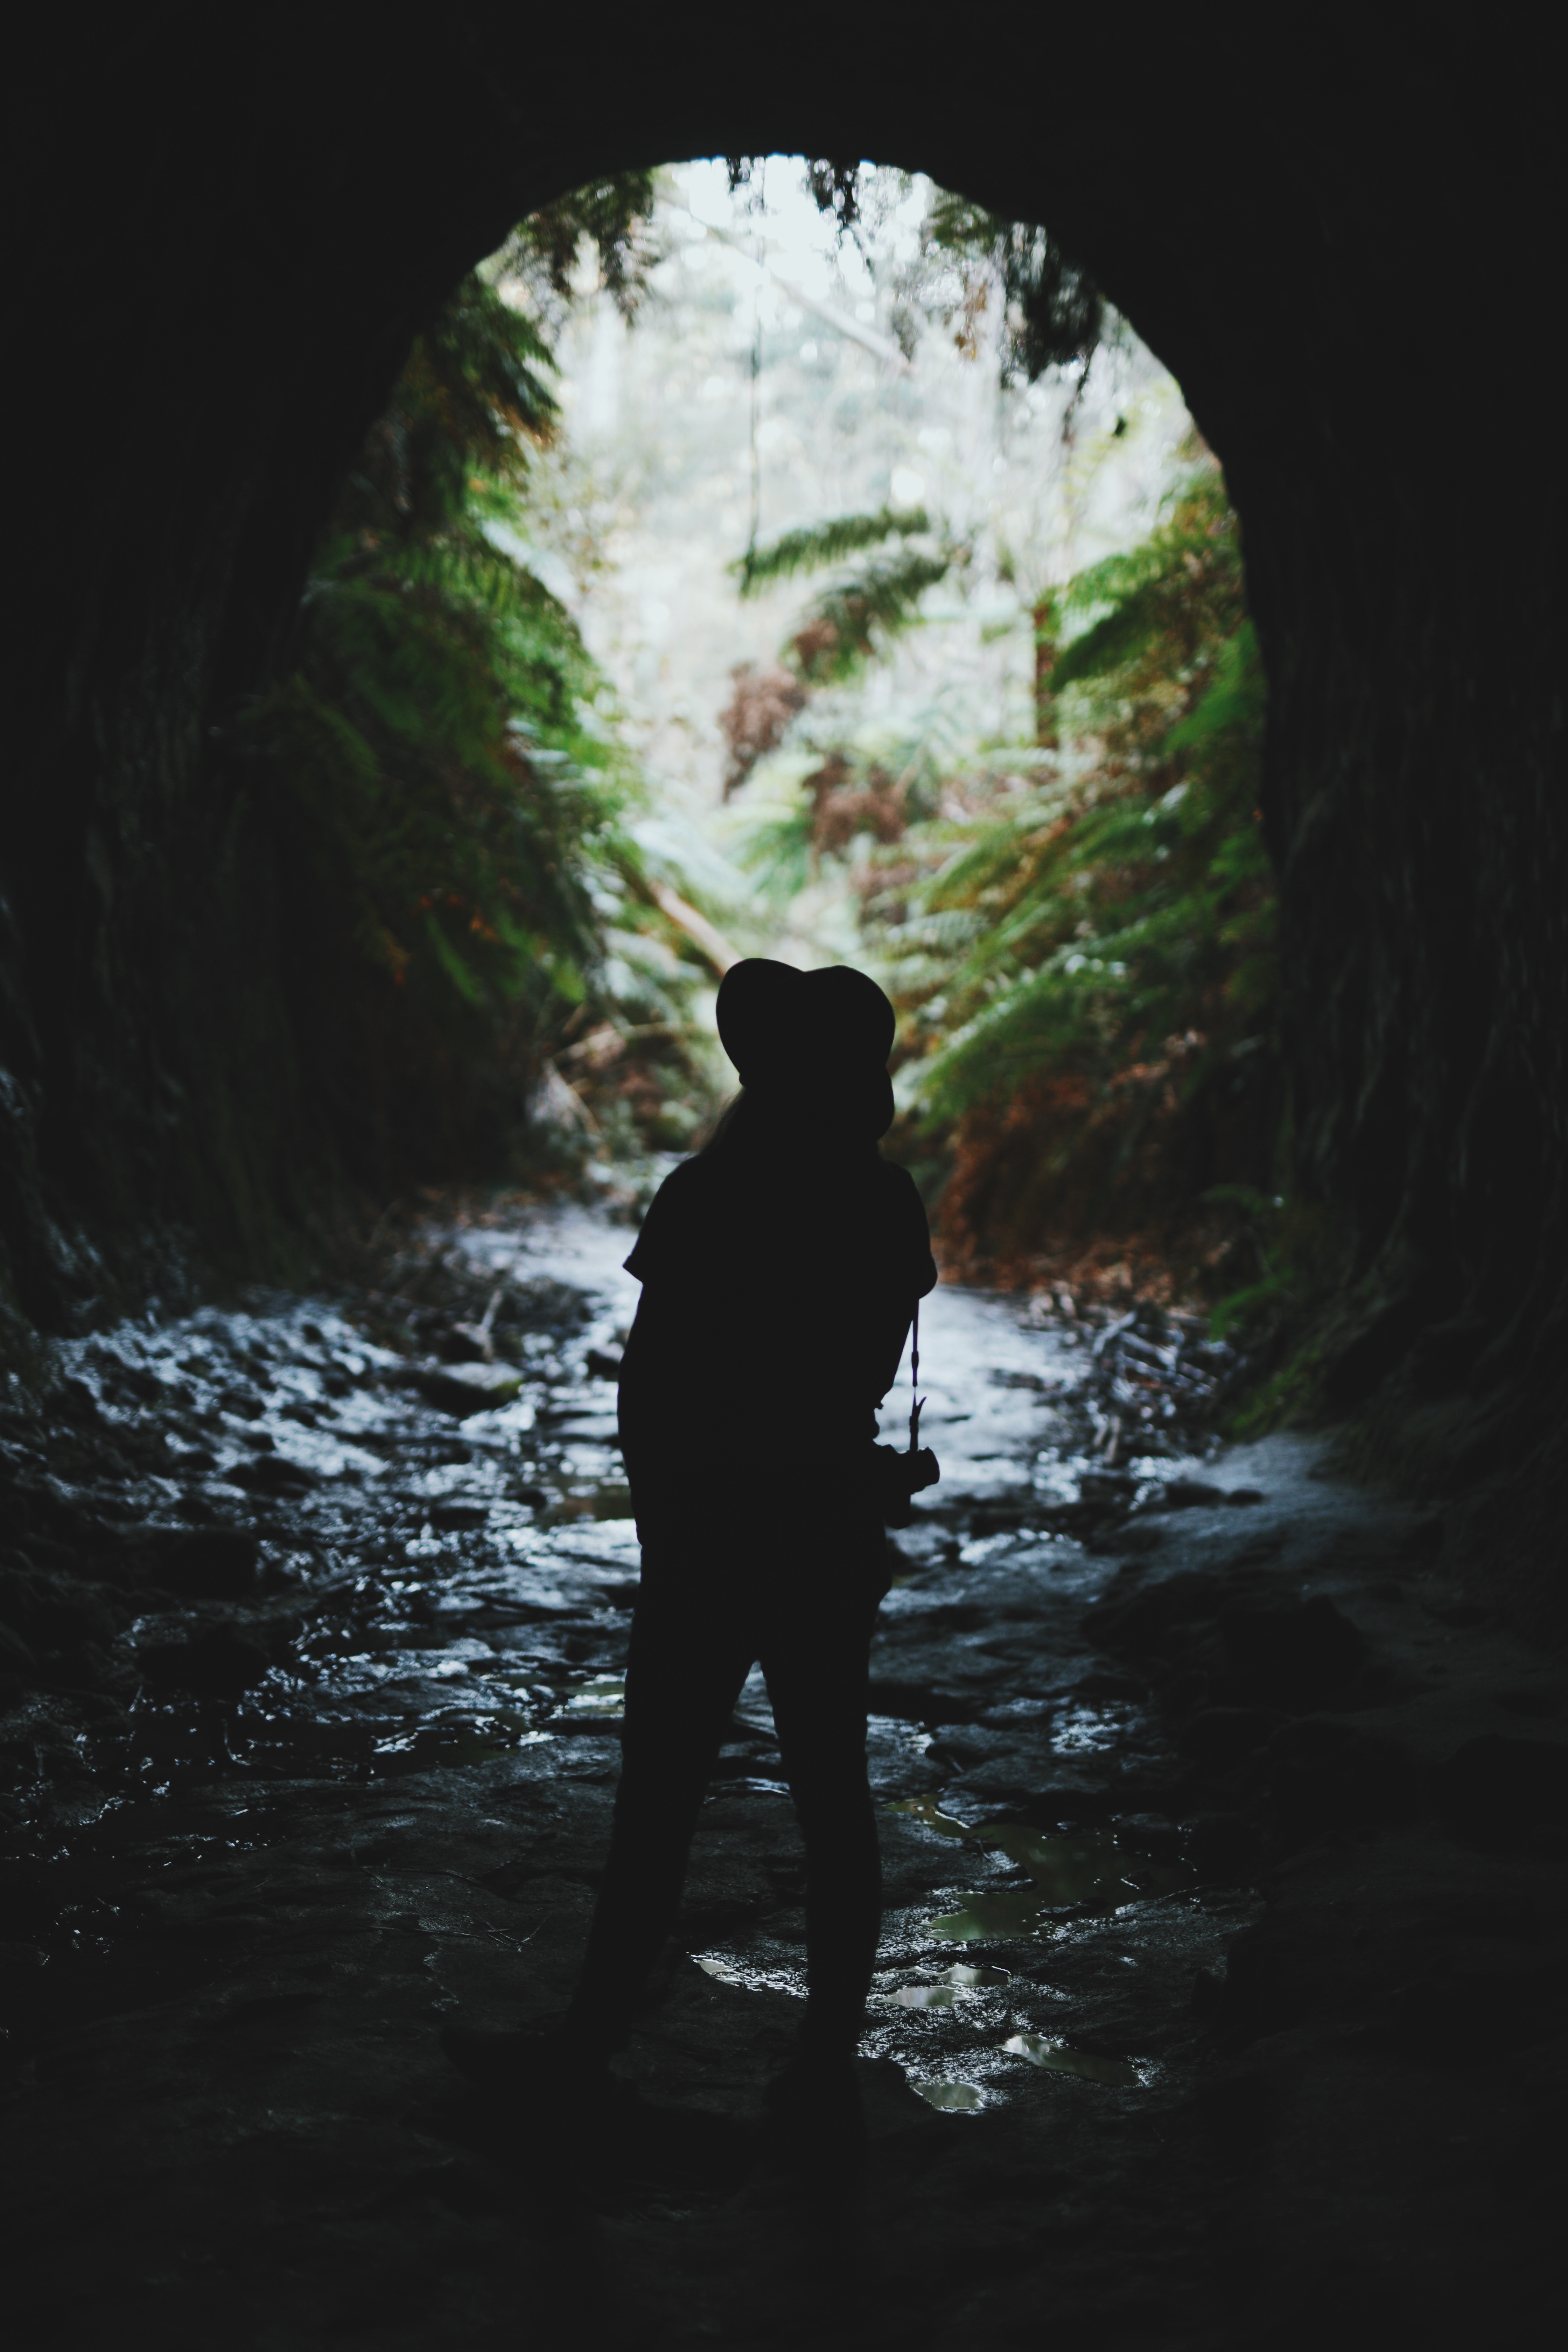
tree, water, nature, silhouette, plant, sky, girl, photography, sunlight, river, reflection, shadow, darkness, phenomenon